Dartmouth College fraternities and sororities

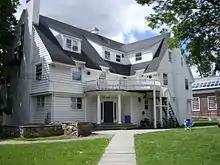
Psi Upsilon chapter house, 2007

Phi Delta Alpha, commonly called Phi Delt or The Zig, was founded in 1884 as the "New Hampshire Alpha chapter" of Phi Delta Theta, a national fraternity. Early meetings of the fraternity were held in the Tontine Building on Main Street. The meeting location moved to the Currier Building in 1887 when the Tontine Building burned down. Phi Delta Theta began construction on a new house in 1898, and the building was completed in 1902, designed by Charles Alonzo Rich of Lamb & Rich, modeled after the Hancock Manor in Boston, Massachusetts. In January 1960, the Dartmouth chapter broke away from the national because the national would not allow minorities to pledge the house. The new, local fraternity replaced the last letter in its name with Alpha. In March 2000, the fraternity was derecognized by the college. One of the primary reasons for the punishment was that four members of Phi Delta Alpha started a fire in the Chi Gamma Epsilon basement next door. Under the leadership of Gig Faux, class of 1984, Phi Delta Alpha applied to the college for re-recognition in fall 2002. The first rush class was formed in the winter of 2003. Former General Electric Chief Executive Officer, Jeffrey Immelt (1978) is a former president of Phi Delta Alpha. Other influential alumni include current Dartmouth trustees R. Bradford Evans (1964) and William W. Helman IV (1980), former Dartmouth trustee Peter Fahey (1968), billionaire oilman Trevor Rees-Jones (1973), "Game of Thrones" television show writer and executive producer David Benioff (1991), and Pulitzer winners Nigel Jaquiss (1984) and Joseph Rago (2005). In January 2010, a fire damaged the fraternity's physical plant. No one was harmed, but the house was closed for renovations until June 2010.